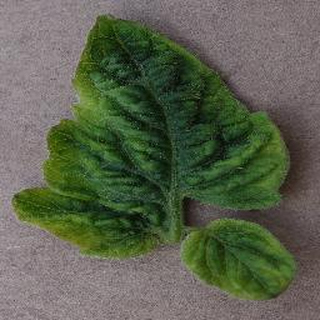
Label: tomato_yellow_leaf_curl_virus